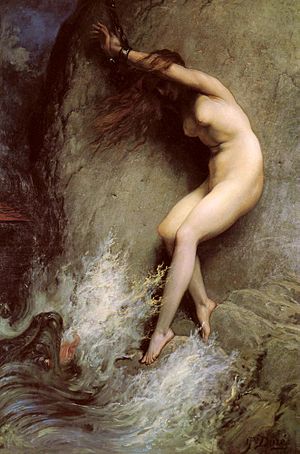
Andromeda (mytologi)
Andromeda lænket til klippen, maleri af Paul Gustave Doré
Andromeda er i græsk mytologi en kvinde, der er datter af Kefeus og Kassiopeia.